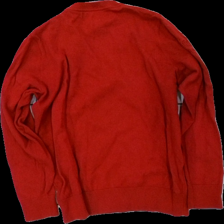
View: back
Type: Sweater
Category: Unisex
Brand: Not in the list
Brand text on label: abacus
Colors: Red
Material: 60% cotton 40% nylon
Cut: Regular, V-collar
Size: XL
Price range: <50
Recommended usage: Export